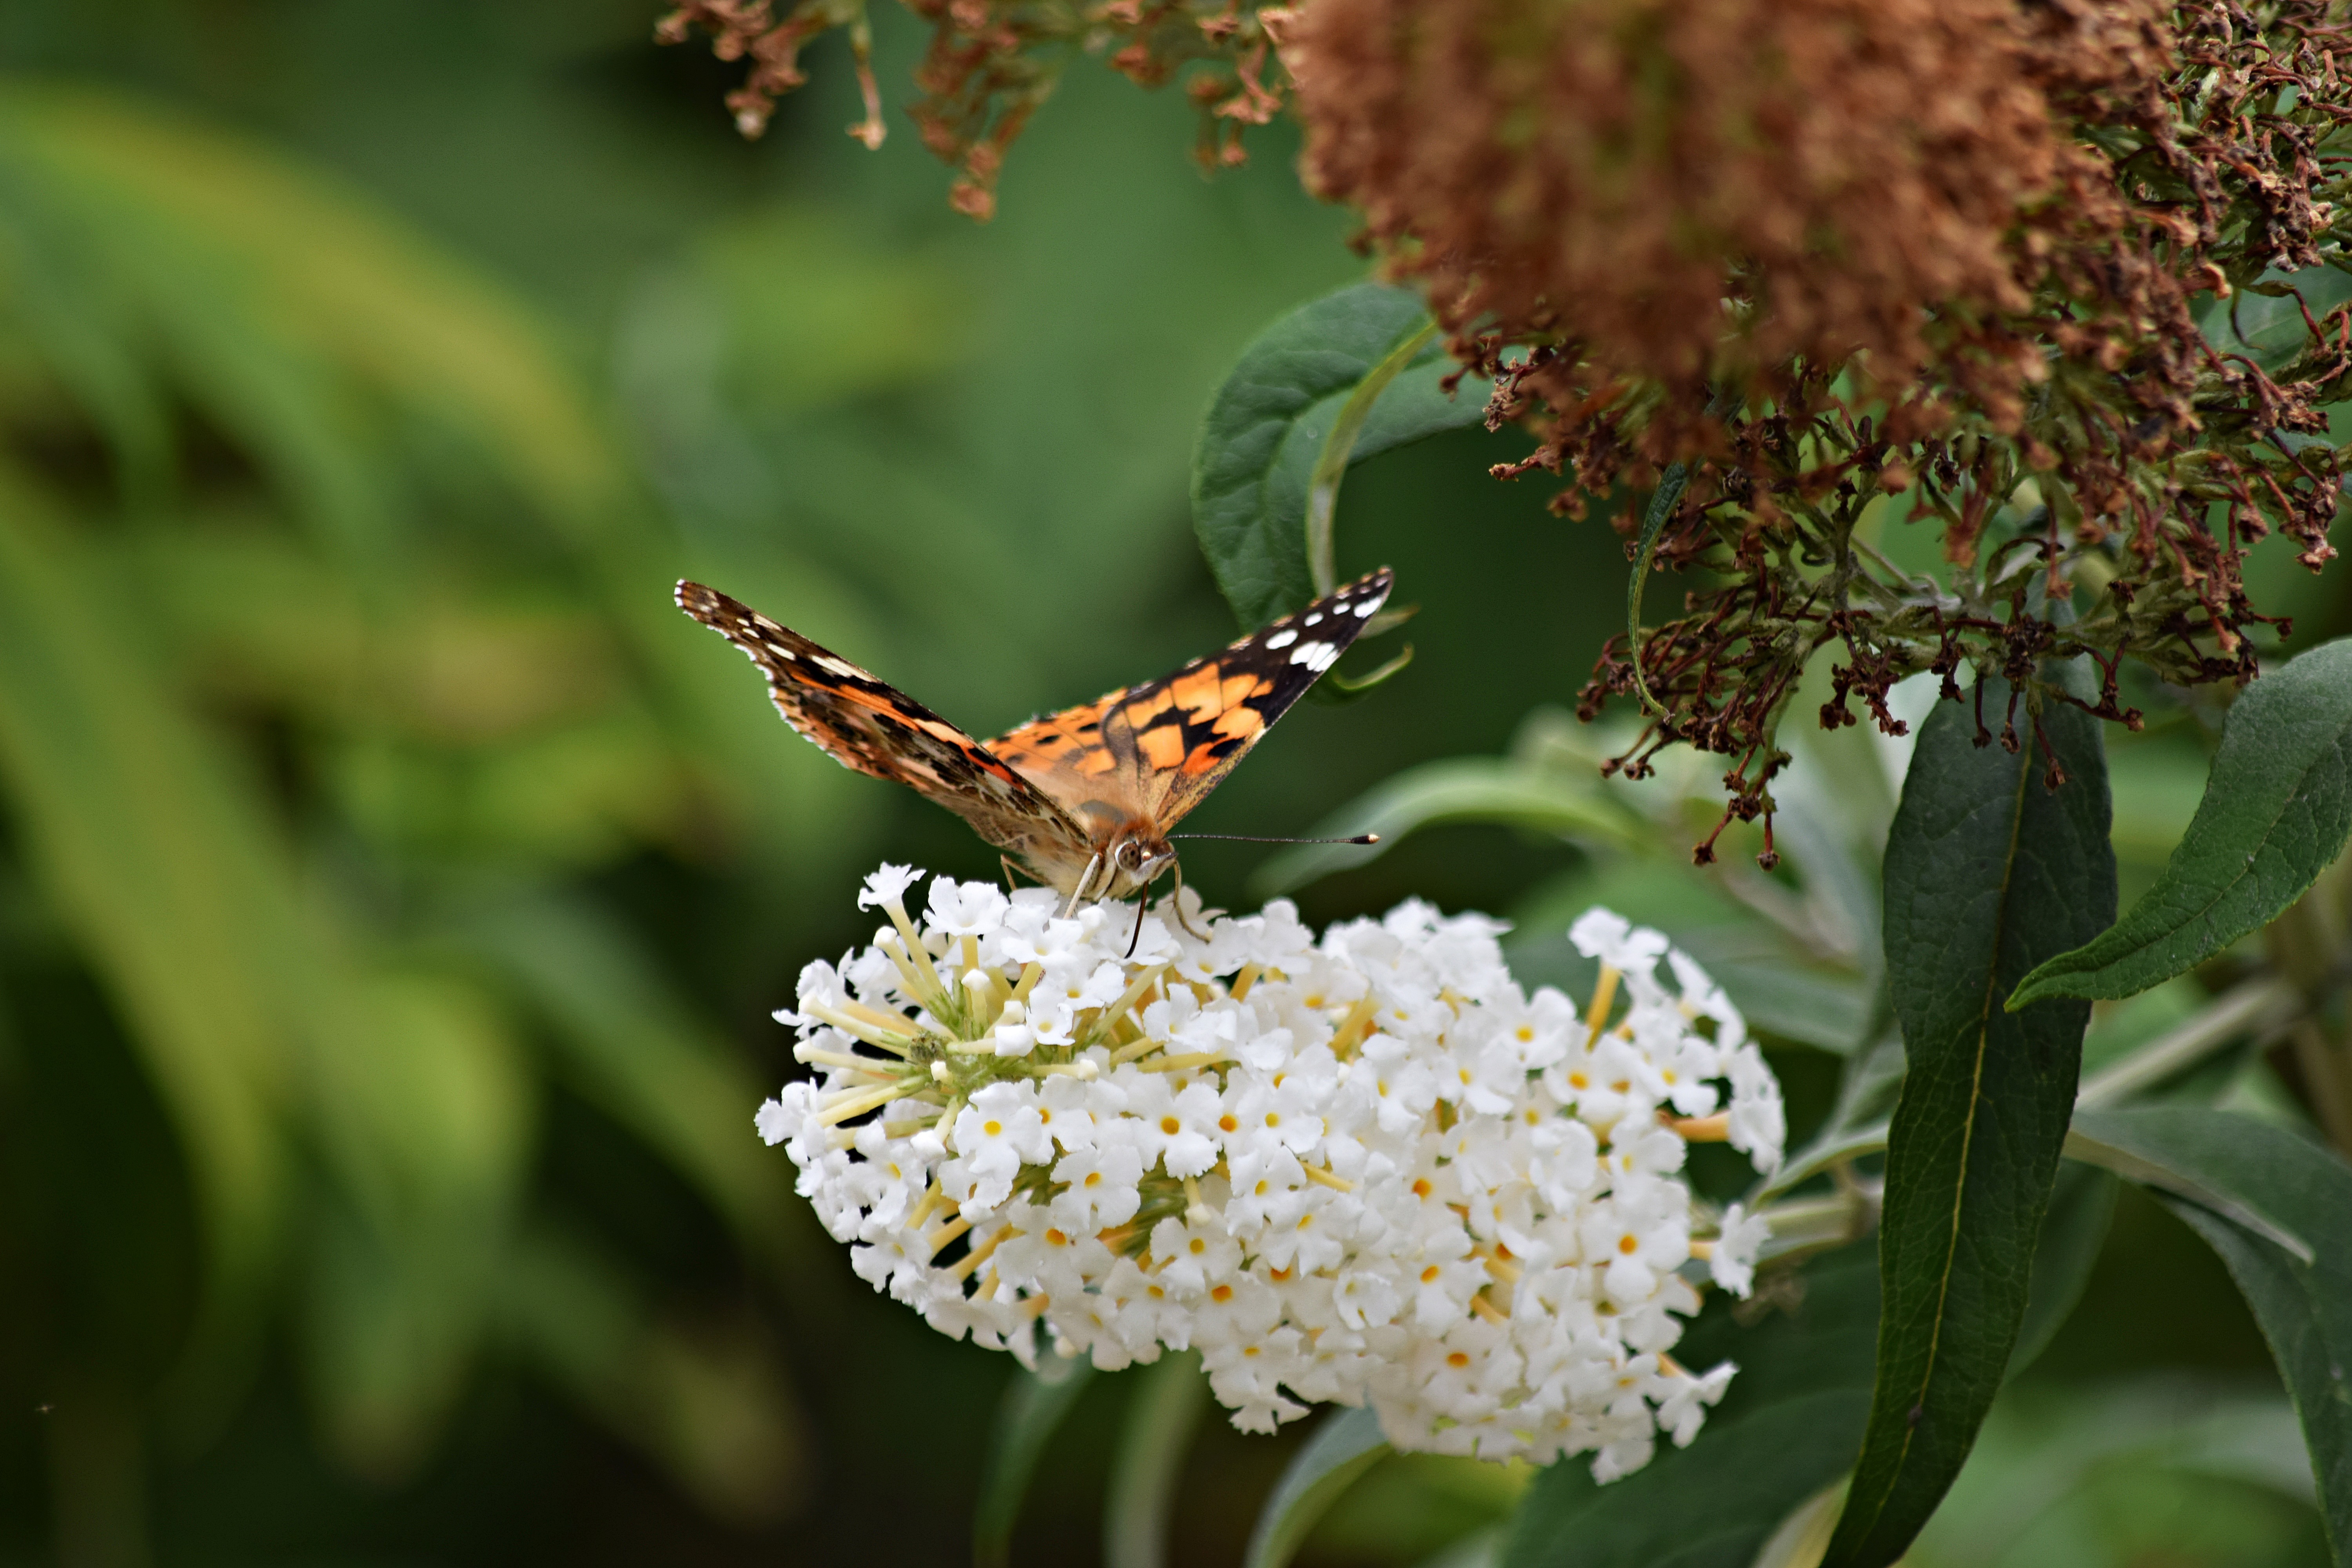
nature, branch, blossom, plant, meadow, flower, summer, insect, macro, botany, butterfly, flora, fauna, invertebrate, shrub, nectar, macro photography, honey bee, pollinator, butterfly flower, membrane winged insect, moths and butterflies